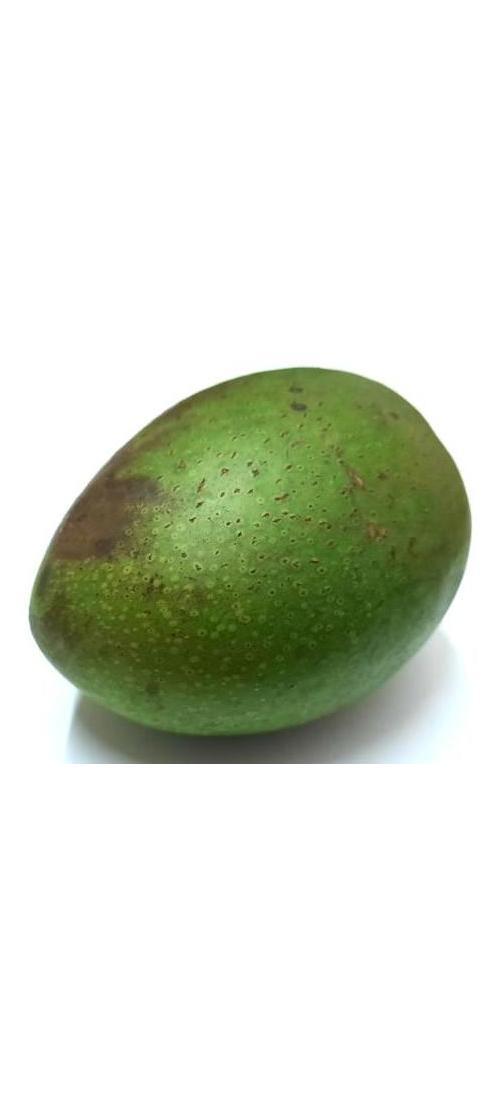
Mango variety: Ashshina Zhinuk